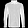
Label: Shirt